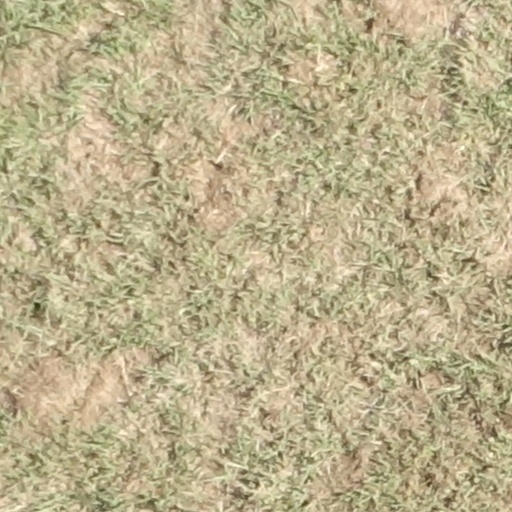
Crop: sorghum